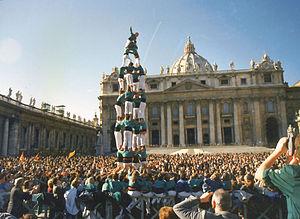
Les Castellers de Vilafranca sont une colla castellera catalane qui a pour principal objectif de construire des castells. C'est une organisation sans but lucratif, considérée comme une association d'intérêt public.